Raphael Warnock

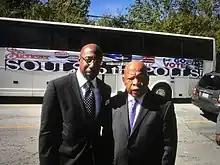
Warnock with John Lewis at a "Souls to the Polls" event. Warnock later officiated Lewis's funeral at Ebenezer Baptist Church.

Warnock began his ministry as an intern and licentiate at the Sixth Avenue Baptist church in Birmingham, Alabama, under the civil rights movement leader John Thomas Porter. In the 1990s, he served as youth pastor and then assistant pastor at Abyssinian Baptist Church in New York. While Warnock was pastor at Abyssinian, the church declined to hire workfare recipients as part of organized opposition to then-mayor Rudy Giuliani's workfare program. The church also hosted Fidel Castro on October 22, 1995, while Warnock was youth pastor. There is no evidence Warnock was involved in that decision. During the 2020–21 United States Senate special election in Georgia, his campaign refused to say whether Warnock attended the event.